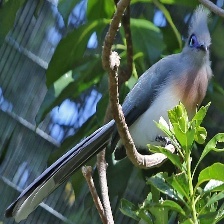
Species: BLUE COAU
Scientific name: COUA CAERULEA